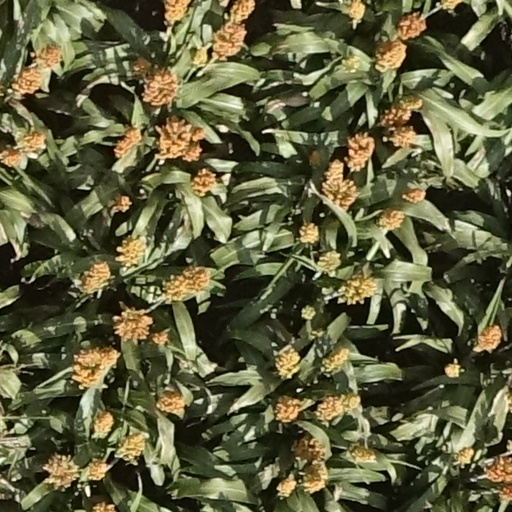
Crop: sorghum